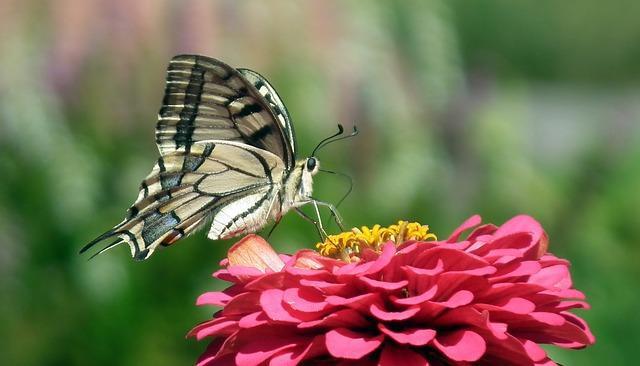
butterfly